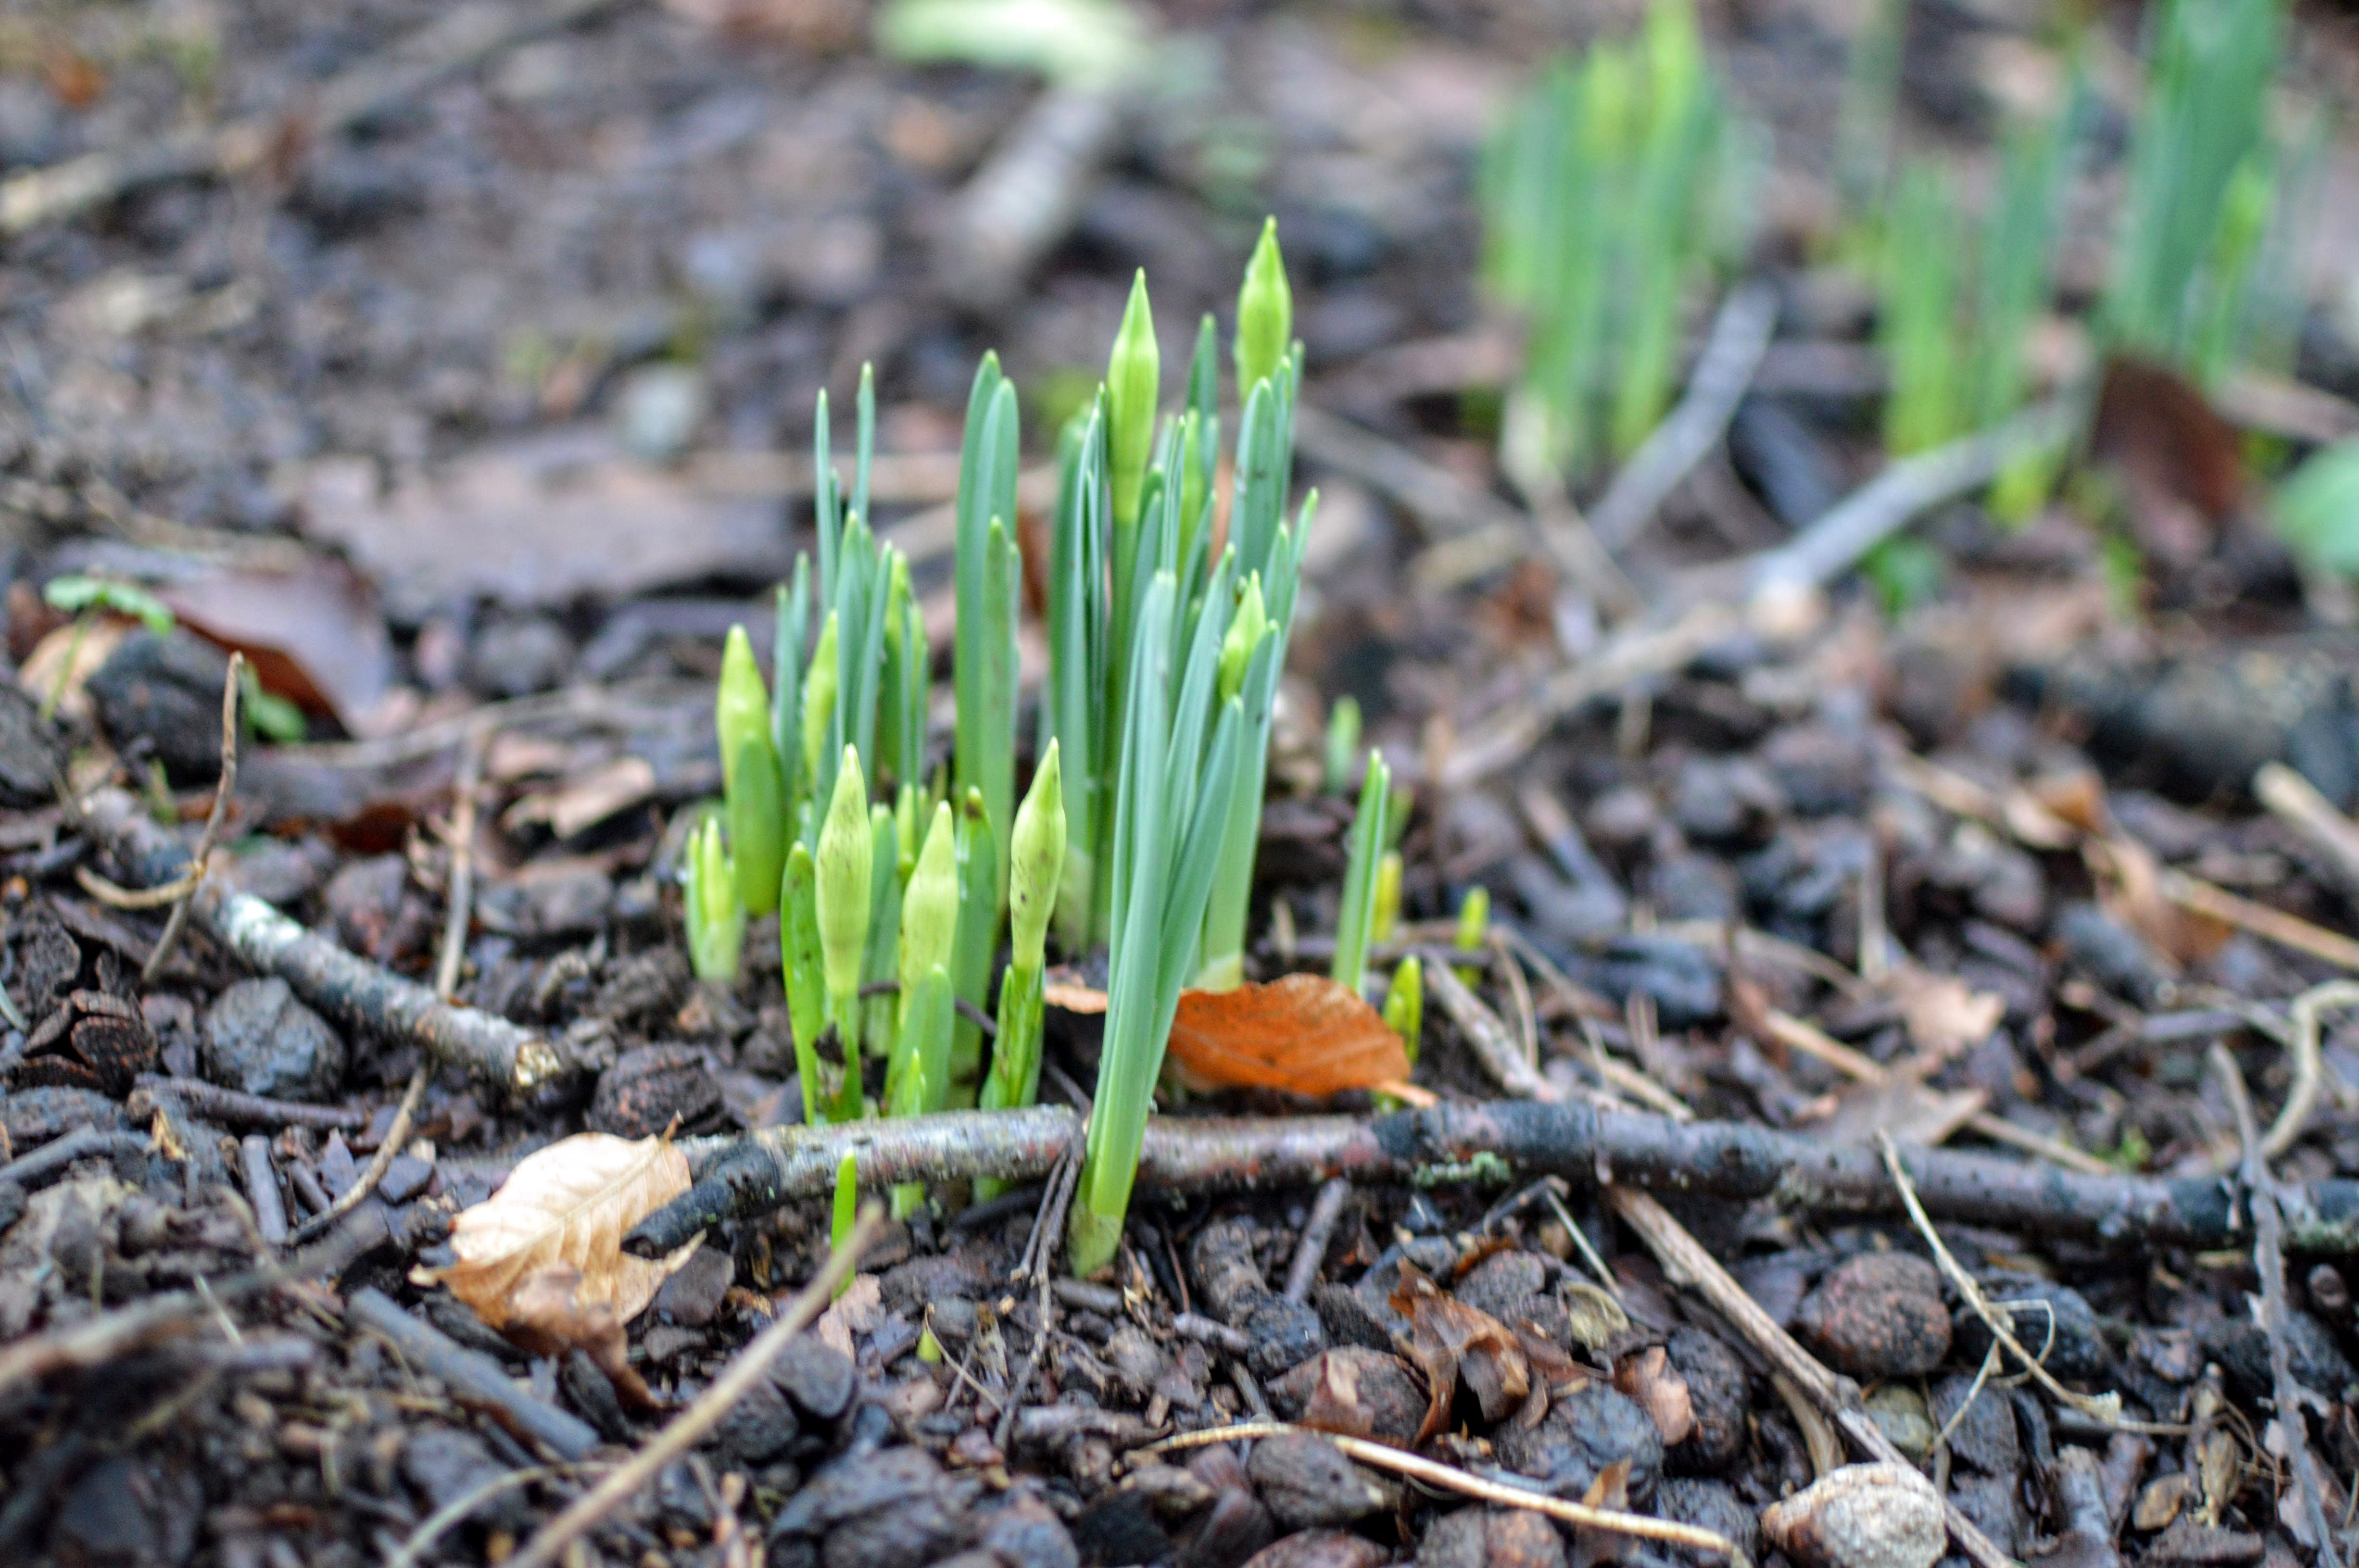
grass, plant, leaf, flower, food, herb, produce, vegetable, soil, botany, garden, flora, wildflower, flowering plant, grass family, land plant